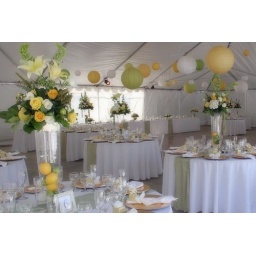
The ceremony tent is covered in yellow and green lanterns and tall flower arrangements.